HHLA

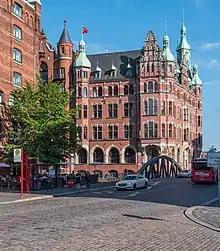
Administrative building in the "Speicherstadt"

Hamburg's state quay administration was founded in 1866. Its role included organising transloading for the city and the maintenance of both the wharfs and the equipment and machinery on them. In March 1885, the city founded the "Hamburger Freihafen-Lagerhaus-Gesellschaft" (HFLG). As part of Hamburg's inclusion in the German Imperial customs system, the company's role was to build and maintain the world's most modern and largest logistics centre at that time – Hamburg's Speicherstadt historical warehouse district. It was an Aktiengesellschaft from the very beginning, with the city contributing the property and Norddeutsche Bank the capital. Construction of the Speicherstadt warehouse district began in 1885 and was largely completed by 1912. By 1913, the Port of Hamburg was the third-largest in the world behind the ports of London and New York.